BookTube

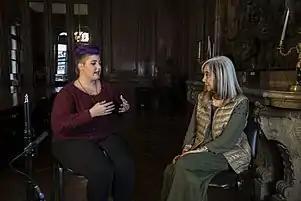

BookTube, rather than a collection of disparate videos, is often considered a community of video makers and watchers with its own culture. There is a shared vocabulary (largely drawn from the wider bookish community), intertextuality (whereby BookTubers react and respond to other BookTubers), common traditions, and some broadly shared values.